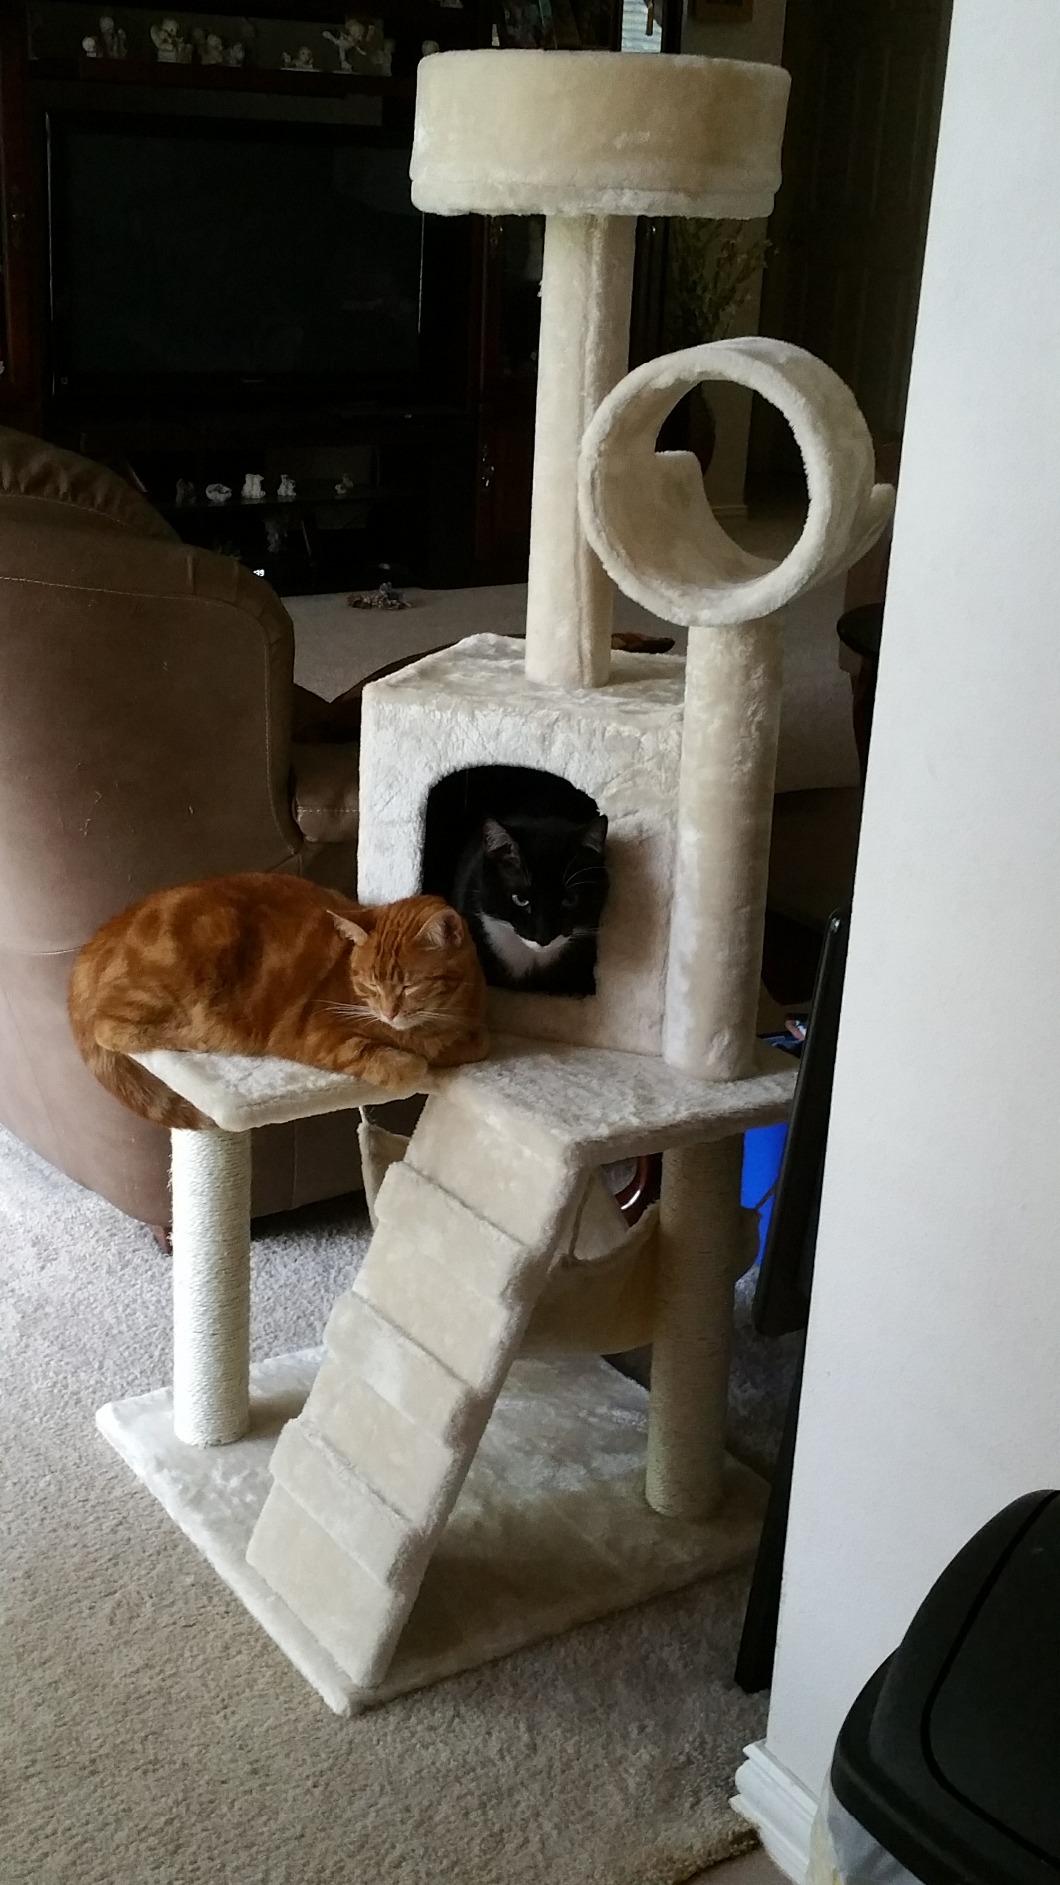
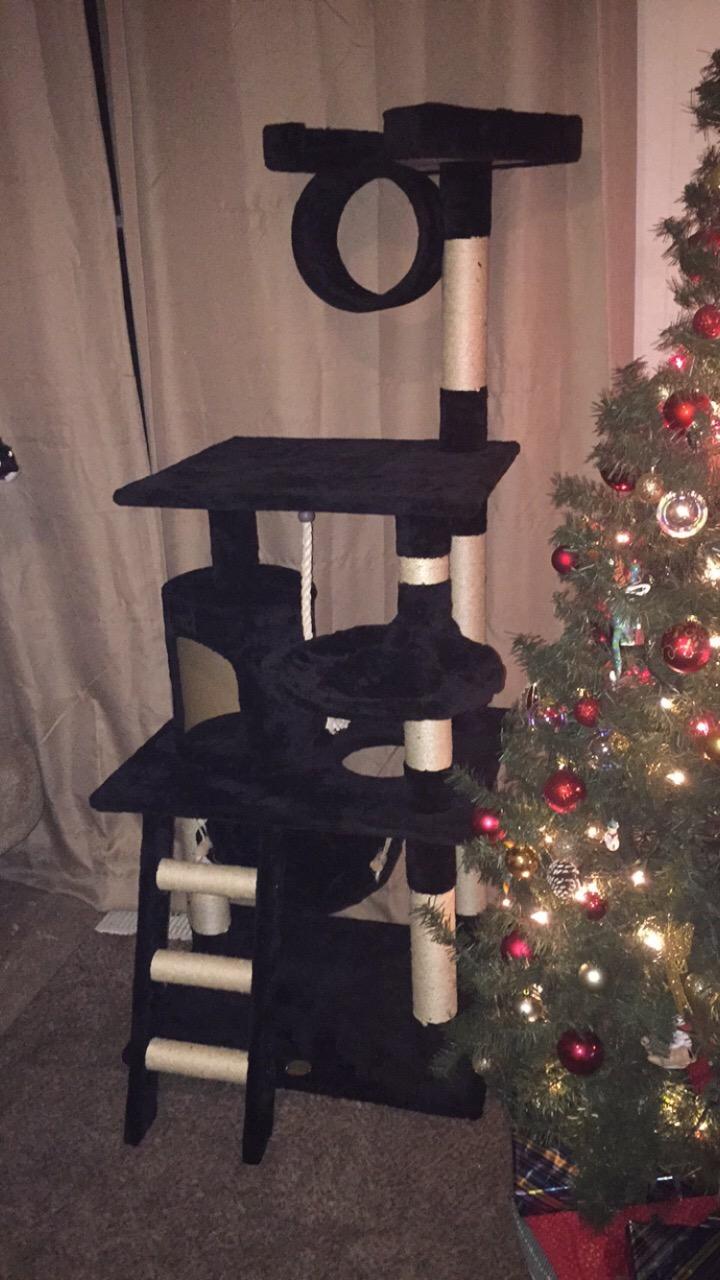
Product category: items_cat tree
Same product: no